Guldasta (2011 film)

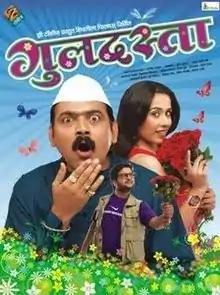

Guldasta (Marathi: गुलदस्ता; English: Bouquet of Flowers) is a Marathi film released on 14 January 2011. It revolves around two friends, played by Makarand Anaspure and Jitendra Joshi and their hilarious attempt to find their individual love, which turns into an ultimate mess.